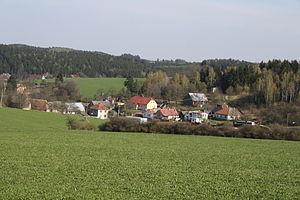
Radonín est une commune du district de Třebíč, dans la région de Vysočina, en République tchèque. Sa population s'élevait à 78 habitants en 2019.